Useless Humans

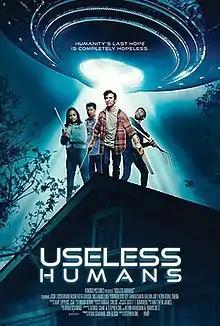
Film poster

Useless Humans is a 2020 American independent sci-fi horror comedy film directed by Stephen Ohl and starring Josh Zuckerman, Davida Williams, Luke Youngblood, Rushi Kota, Edy Ganem, Maya Kazan, Joey Kern, Iqbal Theba, Tim DeZarn and Kevin Michael Martin.